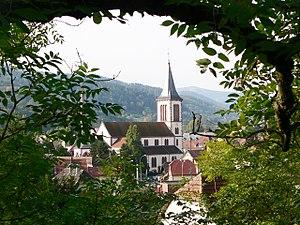
Munster [mœ̃stɛʁ] est une commune française du massif des Vosges située dans le département du Haut-Rhin, en région Grand Est.